Feodor Kuzmich

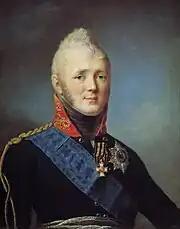

Among some of reasons supporting the belief that Alexander I faked his death are curious similarities between Alexander and Kuzmich. Svetlana Semyonova, president of Russian Graphological Society, analyzed both Alexander's and Kuzmich's handwriting and concluded that they are the same. Furthermore, there are rumors that Alexander's wife also faked her death a year after Alexander's death and became a nun in Saint Petersburg.